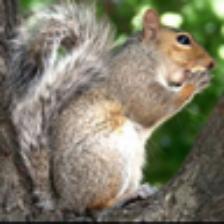
Label: NonHuman